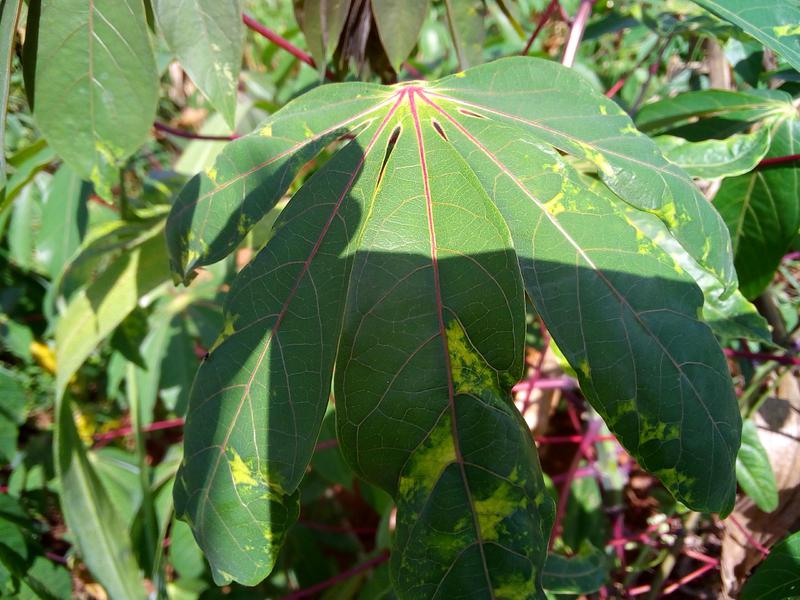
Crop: cassava
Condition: mosaic_disease